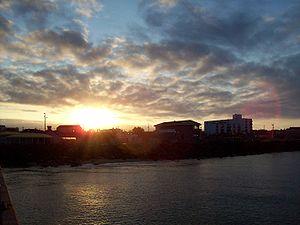
Lever de Soleil sur Sept-Îles, Québec, Canada. Prise de vue du quai le plus au nord.